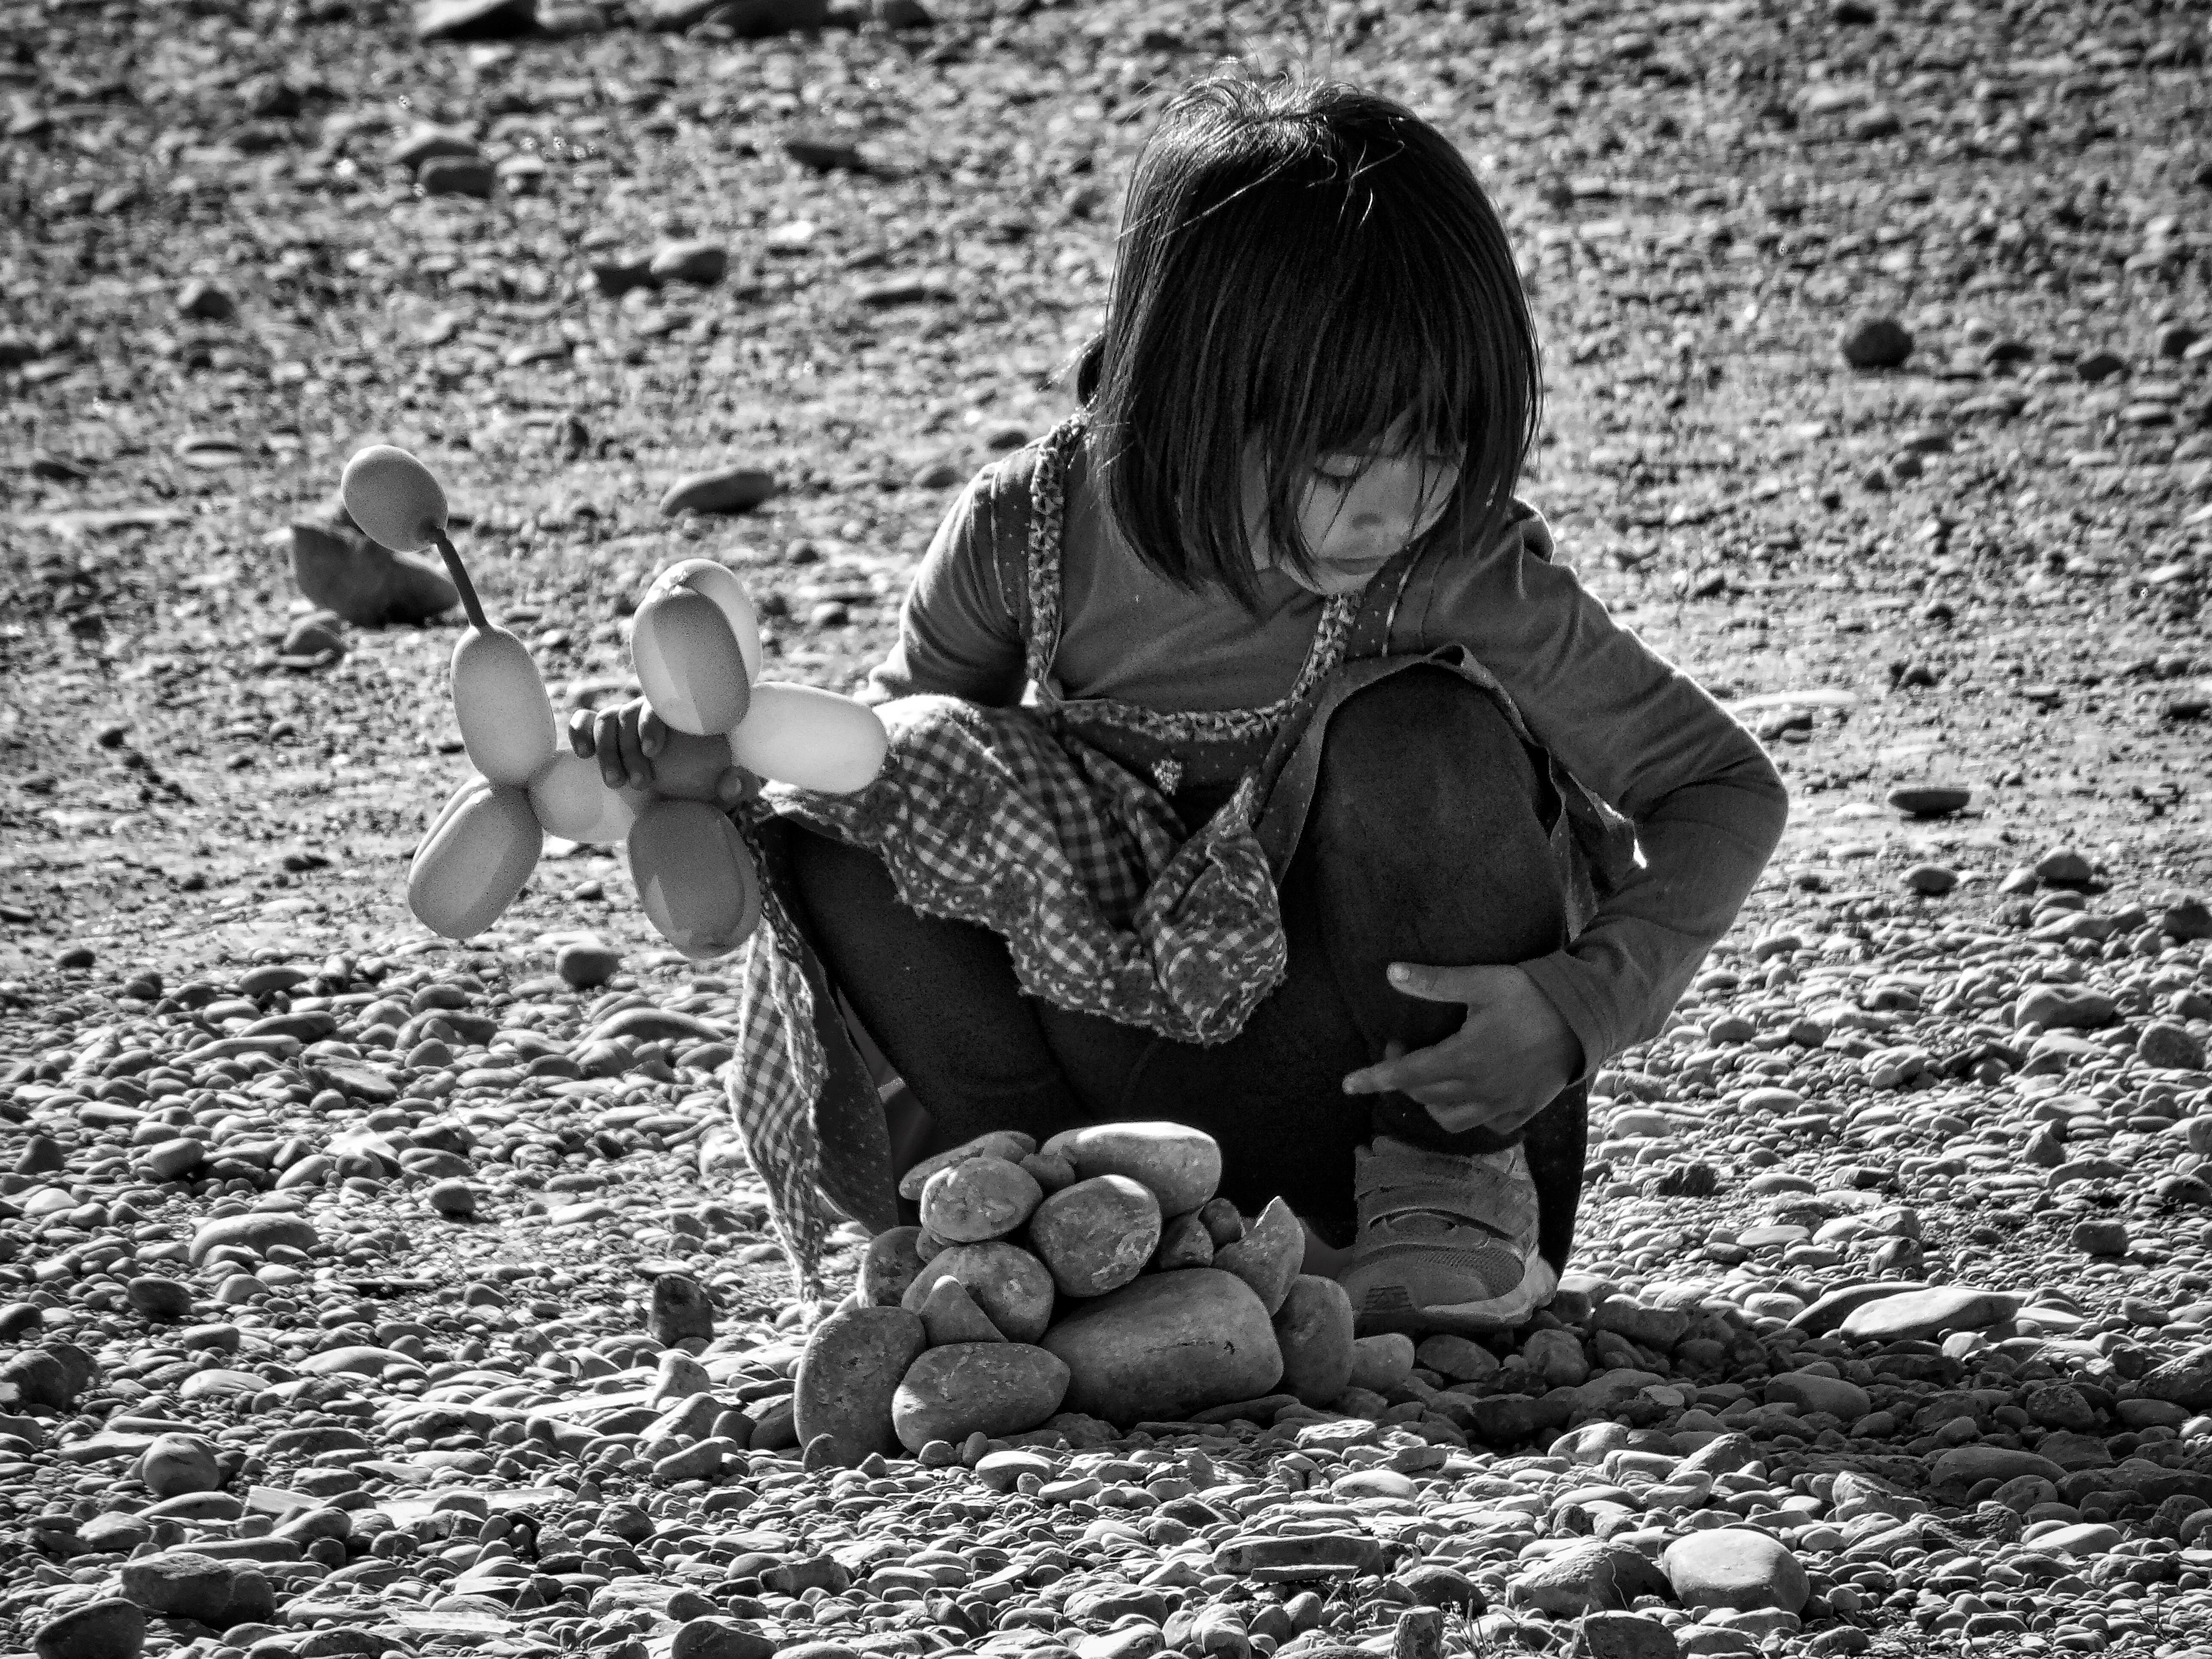
person, black and white, people, girl, white, photography, sitting, child, black, monochrome, toddler, photograph, beauty, emotion, monochrome photography, human positions